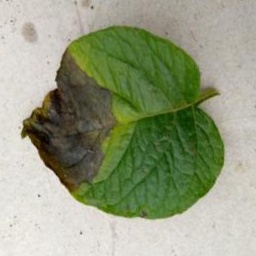
Etiqueta: Late Blight